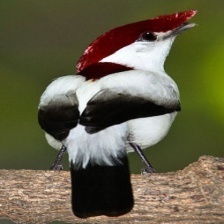
Species: ARARIPE MANAKIN
Scientific name: ANTILOPHIA BOKERMANNI